Peter Farthelos House

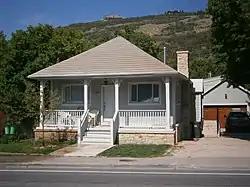

The Peter Farthelos House, at 1150 Park Ave. in Park City, Utah, was built around 1921. It was listed on the National Register of Historic Places in 1984.